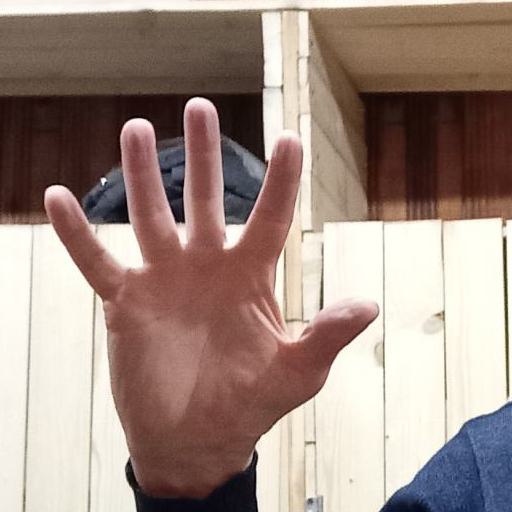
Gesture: palm